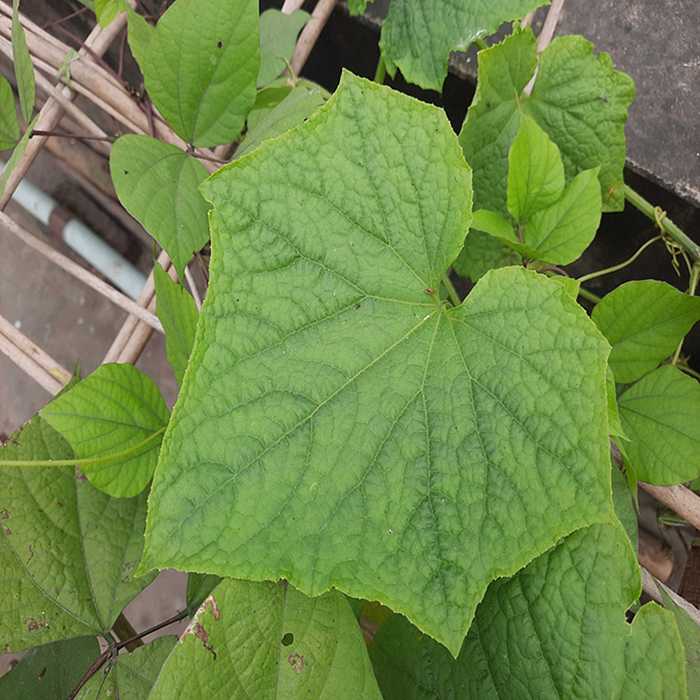
Plant: Cucumber
Label: Fresh leaf